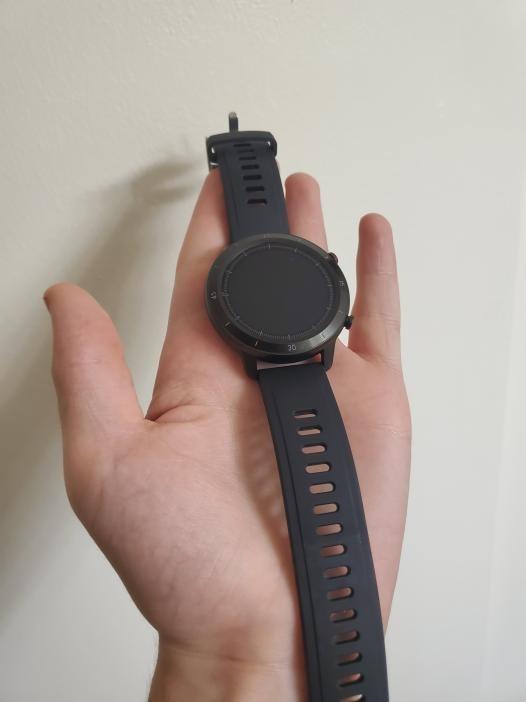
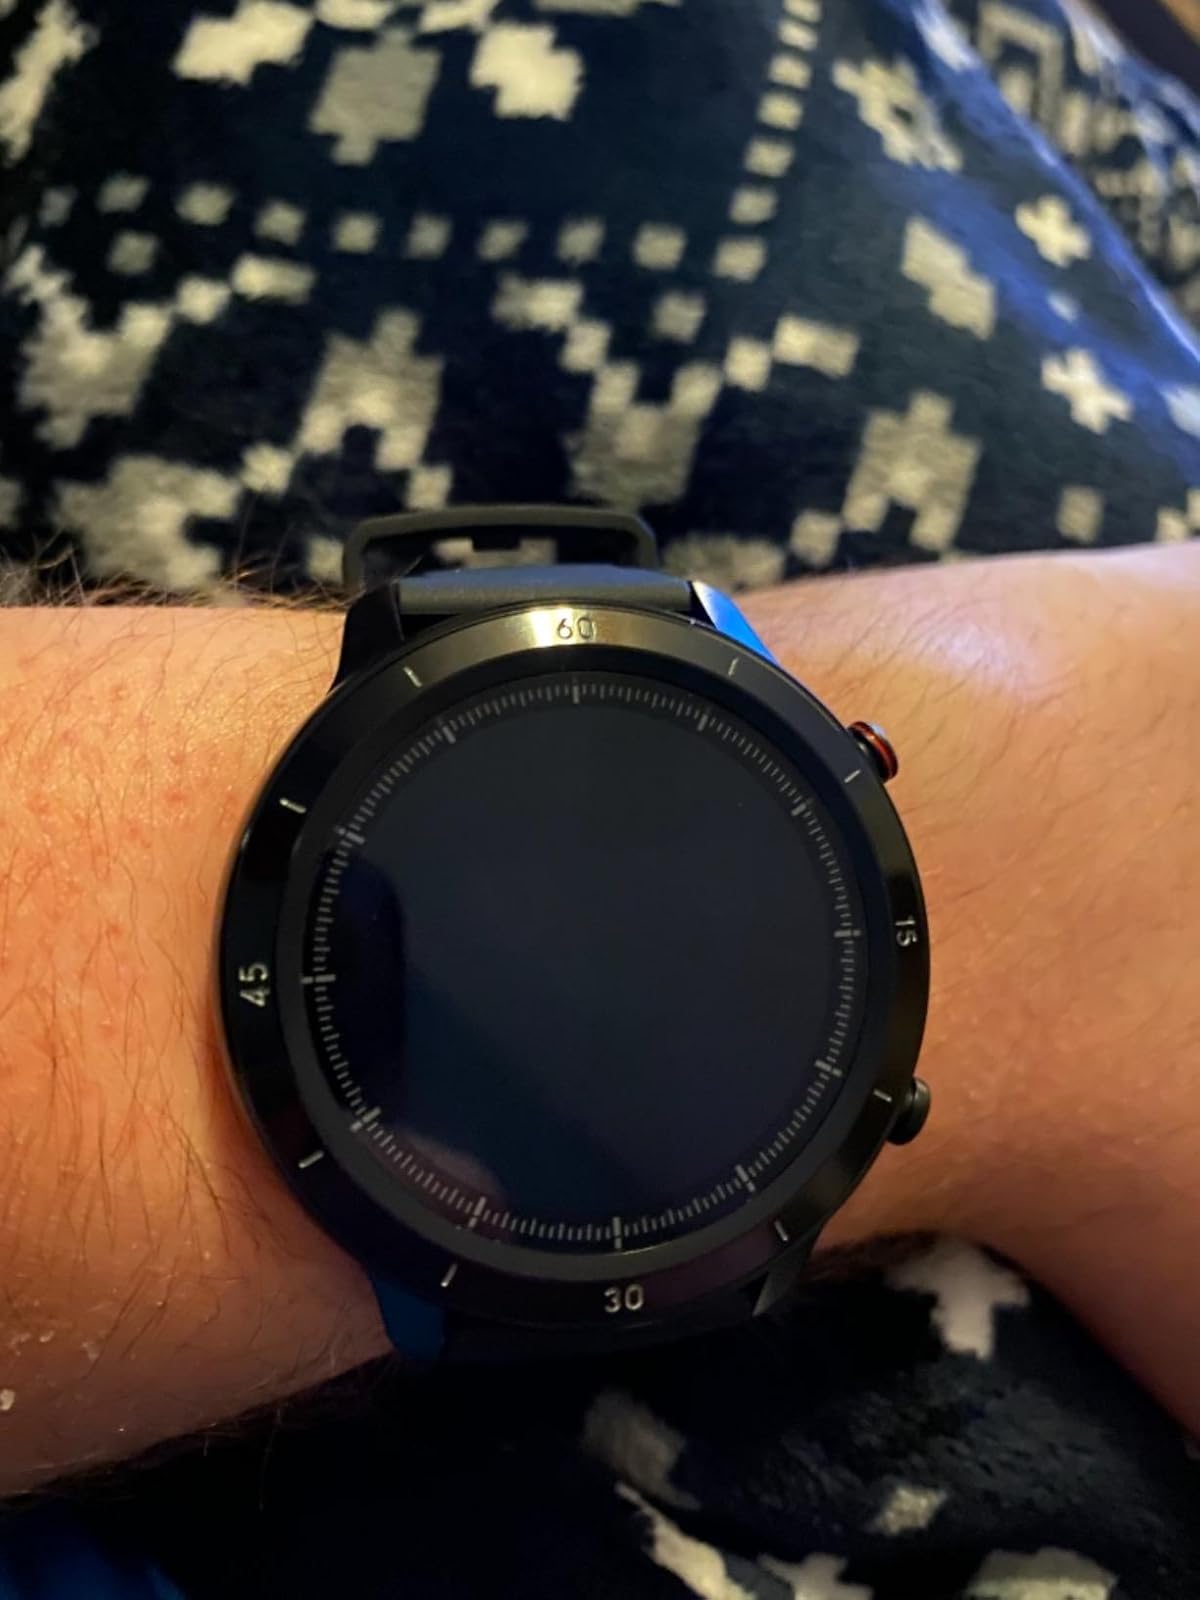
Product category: smartwatch
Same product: yes